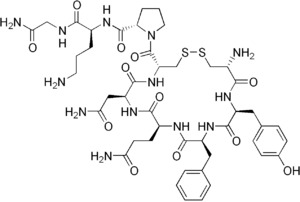
L’ornipressine est un médicament polypeptidique vasoconstricteur agissant préférentiellement sur le système splanchnique.